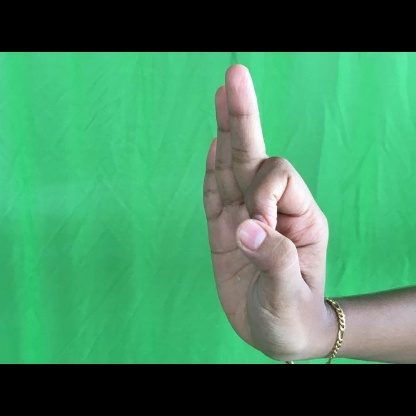
Mudra: Aralam